The Big Empty (2003 film)

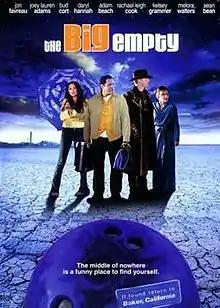

The Big Empty is a 2003 comedy film directed and written by Steve Anderson. It stars Jon Favreau as a struggling actor with a bizarre request from his neighbor to deliver a suitcase that he cannot open. While there, he meets an unusual cast of characters, and starts to think this delivery might be more than it seems.